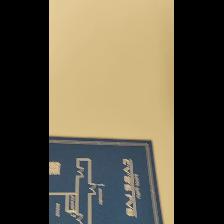
Label: NonHuman